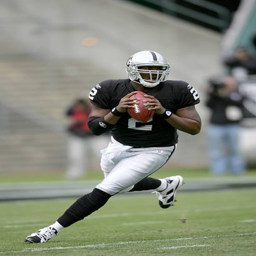
# rolls out to pass during a game against sports team .